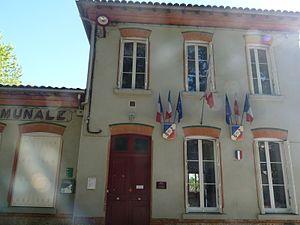
Mairie d'Aigrefeuille, Haute-Garonne, France
Aigrefeuille est une commune française située dans le département de la Haute-Garonne en région Occitanie.